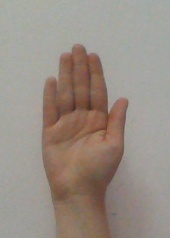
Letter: seen